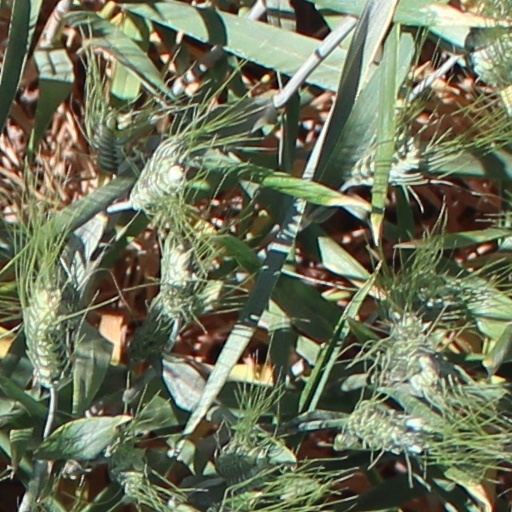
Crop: wheat